Two Days and Two Nights

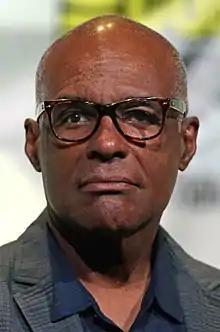
Directed by Michael Dorn.

This episode was directed by Michael Dorn, known for playing Worf in "Star Trek: The Next Generation" and "Deep Space Nine". Before this, he directed three episodes of "Deep Space Nine".